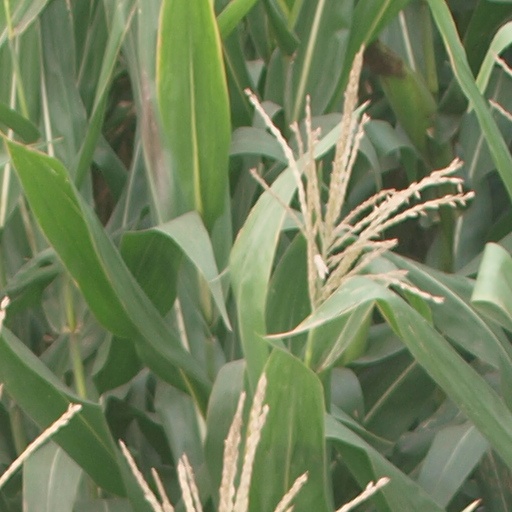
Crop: maize; corn